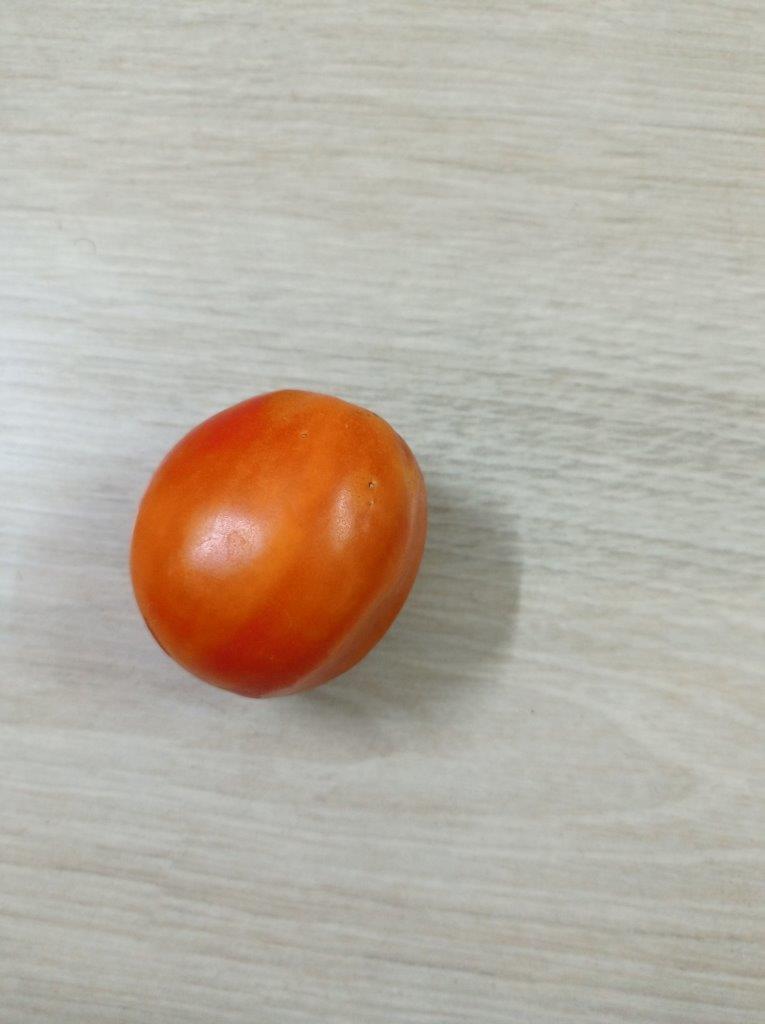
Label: Fresh